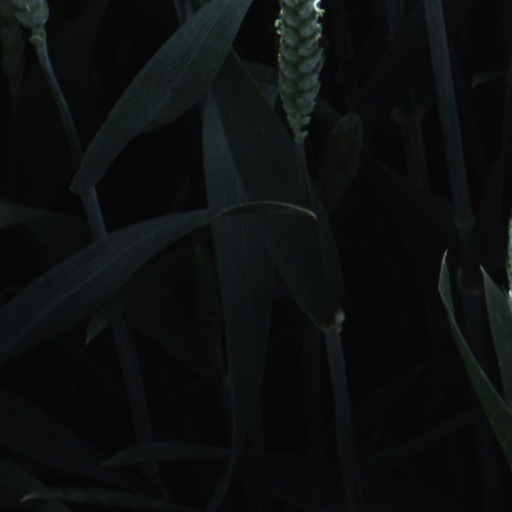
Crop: wheat